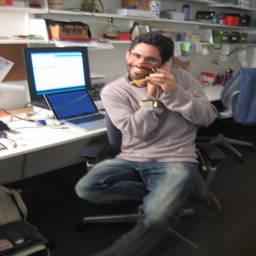
A man talking on a phone in front of a laptop computer.
A man holding a wire up to his ear sitting next to a laptop.
A man sitting by a computer smiling as he holds something near his face.
A guy smiles while holding something up for the camera.
A man in grey shirt holding a wire next to a desk.